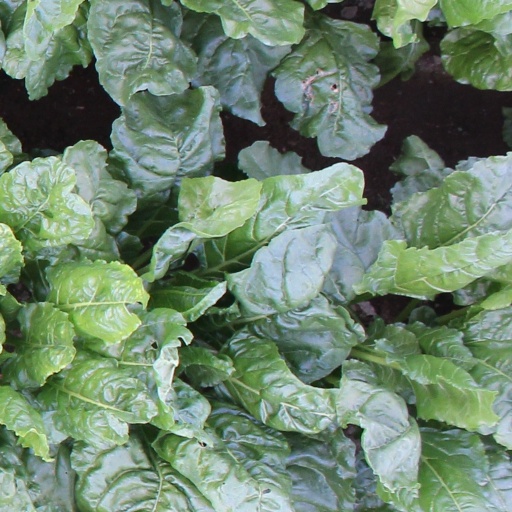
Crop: sugar beet